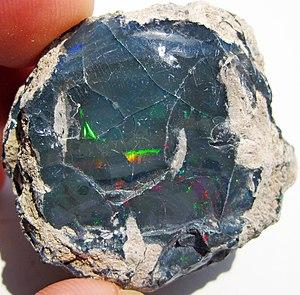
Wegel Tena est une ville du nord de l'Éthiopie, située dans la zone Debub Wollo de la région Amhara.